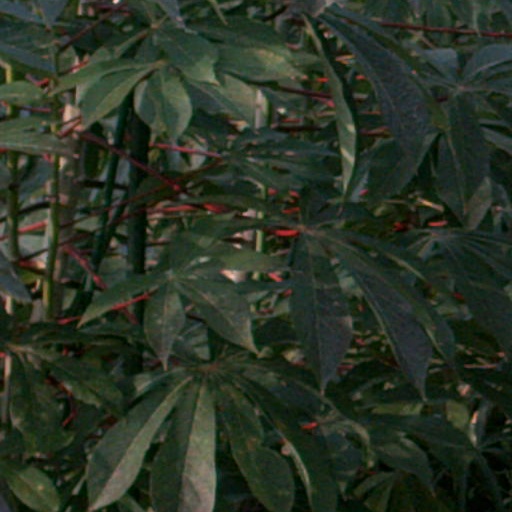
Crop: cassava